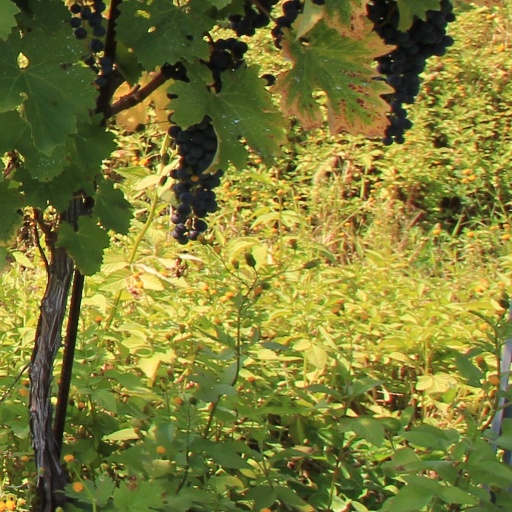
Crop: grape